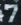
Number: 7